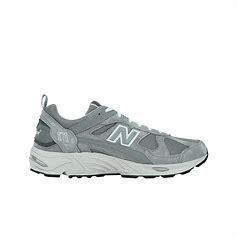
Brand: New
Model: Balance New Balance 878